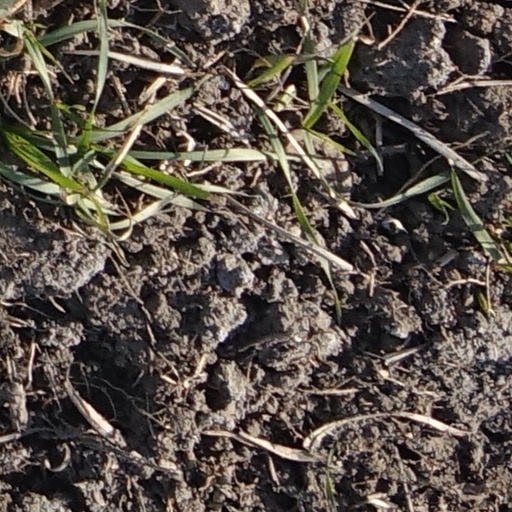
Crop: wheat